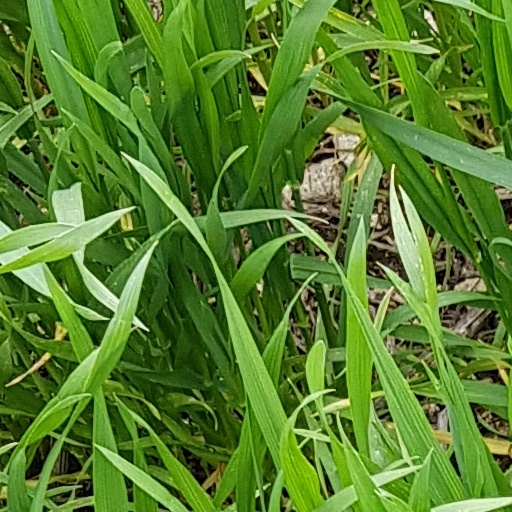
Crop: wheat